Siaogang metro station

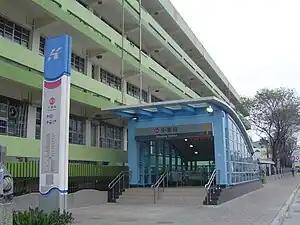
Siaogang station exit

Siaogang is the southern terminus of the Red line of Kaohsiung Metro in Siaogang District, Kaohsiung, Taiwan.